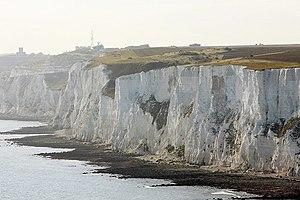
La biominéralisation est le processus par lequel les organismes vivants produisent des minéraux, souvent afin de durcir ou raidir leurs tissus pour former des tissus minéralisés. Ce terme désigne aussi toute structure minérale élaborée par un organisme vivant